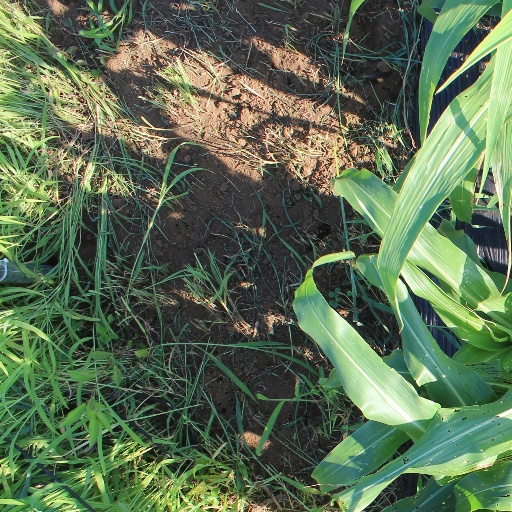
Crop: sorghum